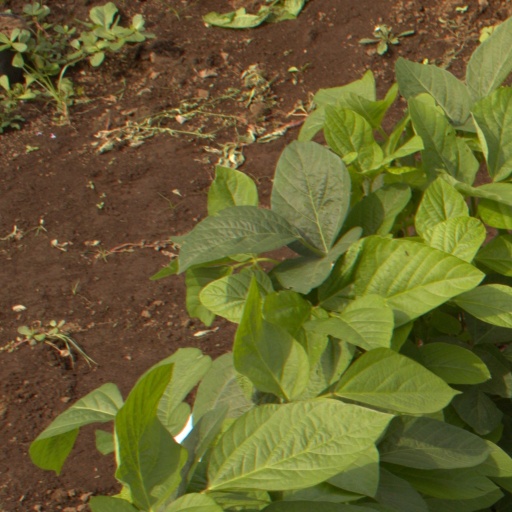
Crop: soybean